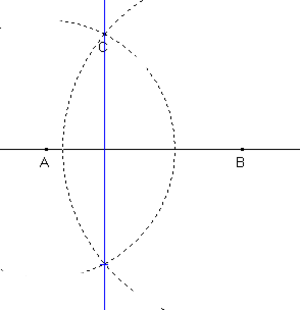
Construction d'une perpendiculaire à la règle et au compas. Image personnelle. Licence GFDL. fr:Utilisateur:HB
Un nombre constructible à la règle et au compas est la mesure d'une longueur associée à deux points constructibles à la règle et au compas. Ainsi, √2 est un nombre constructible, mais ni √2 ni π ne le sont.
Dans le plan euclidien, deux droites sécantes définissent quatre angles deux à deux égaux. Lorsque ces quatre angles sont égaux, chacun forme un angle droit. Les droites sont alors dites perpendiculaires. Le terme angle droit est un calque du latin angulus rectus : rectus signifie « debout », ce qui renvoie à l'image d'une perpendiculaire à une ligne horizontale.
En géométrie classique, l'orthogonalité est liée à l'existence d'un angle droit. Dans l'espace, on dit que deux droites sont orthogonales si elles sont chacune parallèles à des droites se coupant en angle droit. On emploie plutôt le terme de perpendiculaires pour deux droites orthogonales et sécantes. On dit qu'une droite est orthogonale à un plan si elle est orthogonale à toutes les droites du plan. On peut démontrer qu'il suffit qu'elle soit orthogonale à deux droites sécantes de ce plan, pour être orthogonale au plan. On peut également parler de vecteurs orthogonaux pour des vecteurs directeurs de droites orthogonales et de segments orthogonaux pour des segments portés par des droites orthogonales.